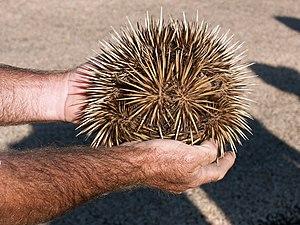
Les échidnés sont des mammifères appartenant au groupe des monotrèmes, comme les ornithorynques. Comme tous les monotrèmes, ils pondent des œufs, ce qui est un caractère ancestral perdu par les autres mammifères. Il ne reste plus actuellement que quatre espèces vivantes : un échidné à nez court en Australie, et trois espèces de Nouvelle-Guinée, à long nez, qui sont en danger plus ou moins critique d'extinction.
L'échidné à nez court, ou échidné australien, est un mammifère vivant pratiquement sur tout le « continent » australien et dans les régions côtières et montagneuses du sud-est de la Nouvelle-Guinée. C'est l'une des quatre espèces d'échidnés existant encore mais c'est le seul membre du genre Tachyglossus. Avec les trois espèces d'échidnés à nez long et l'ornithorynque, il forme l'ordre des monotrèmes, les seuls mammifères pondant des œufs vivant encore actuellement.
La volvation, du latin volvere et du suffixe -tion, est une réaction défensive chez certains animaux consistant à se mettre en boule en faisant un enroulement du corps sur lui-même.